Yellow Is Forbidden

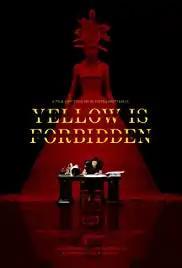
Film poster

Yellow Is Forbidden is a 2018 New Zealand documentary film directed by Pietra Brettkelly. It was selected as the New Zealand entry for the Best Foreign Language Film at the 91st Academy Awards, but it was not nominated.